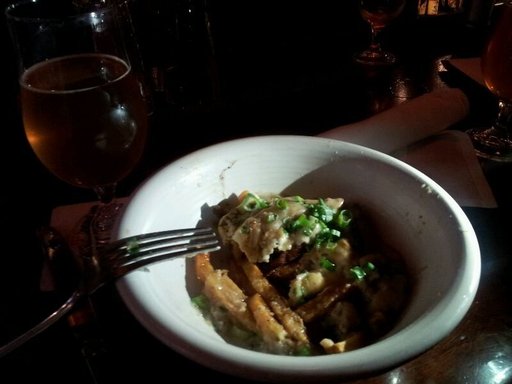
Label: poutine